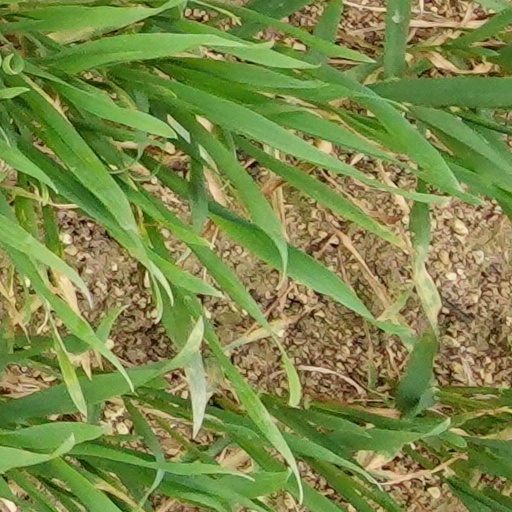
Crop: wheat